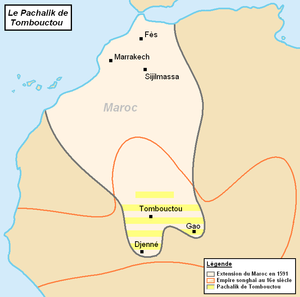
Carte localisant le Pachalik de Tombouctou au sein du Maroc. Sources: ""L’Empire songhaï au XVIe siècle"", par P. Boiley sur www.ladocumentationfrancaise.fr [1] ""Trade and empire in Africa, 1500-1800"", Times Books 2007 sur qed.princeton.edu [2]"
Le pachalik de Tombouctou ou pachalik du Soudan est le territoire situé autour des villes de Tombouctou et de Gao, au Mali, qui devint une province marocaine après son annexion en 1591 et qui demeura gouverné par les Marocains et leurs descendants jusqu'au début du XIXᵉ siècle, avec une interruption de 4 mois lors de l'occupation de Tombouctou par les Touaregs en 1737.